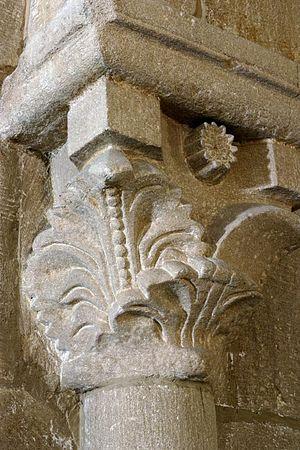
Ligny-en-Brionnais est une commune française située dans le département de Saône-et-Loire en région Bourgogne-Franche-Comté.